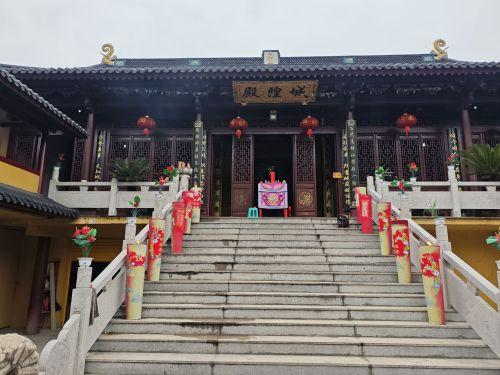
地标名称：临山卫城隍庙
所在城市：宁波市·余姚市